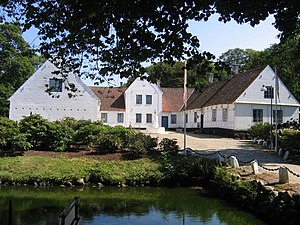
Bangsbo Museum / Oversigt over museets udstillinger og tilknyttede funktioner
Bangsbo Museum ligger i Bangsbo Skov i den sydvestlige del af Frederikshavn. Museet har til huse i den gamle Bangsbo Hovedgård, som har ført en omskiftelig tilværelse, både arkitektonisk og ejermæssigt.